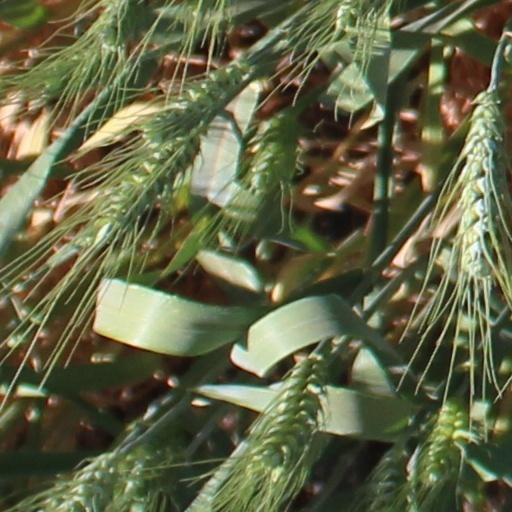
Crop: wheat